Beauty mark

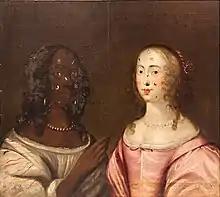
Allegorical Painting of Two Ladies, English School, c. 1650, by an anonymous hand. The two women, who appear to be of equal standing, are wearing face patches, which were a fashion of the time. The painting is captioned "I black with white bespott y white with blacke this evil proceeds from thy proud hart then take her: Devill."

The wearing of artificial beauty marks trace back to the Roman Empire; it was believed that the Goddess of beauty, Venus, had a single beauty mark that accentuated her beauty. As such, beauty patches became a recognizable symbol of beauty designed to highlight the pale, unblemished skin of the wearer. In Europe, mouches (French, 'flies'), became fashionable in sixteenth-century France, and the fashion persisted into the eighteenth century. When the fashion spread to Spain and the Spanish Empire they were called a chiqueador.